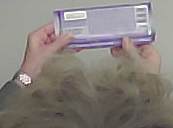
Product: milka_chocolate